Robert Nairac

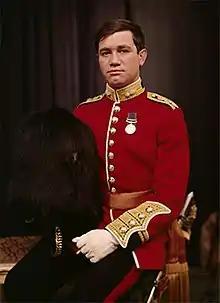
Nairac in his Grenadier Guards uniform

Captain Robert Laurence Nairac (31 August 1948 – 15 May 1977) was a British Army officer in the Grenadier Guards. He was abducted by republicans from a pub in South Armagh, during an undercover operation he was undertaking, and killed by the IRA. His death occurred during his fourth tour of duty in Northern Ireland as a Military Intelligence liaison officer. Several men were imprisoned for his murder and abduction. His body has never been found.